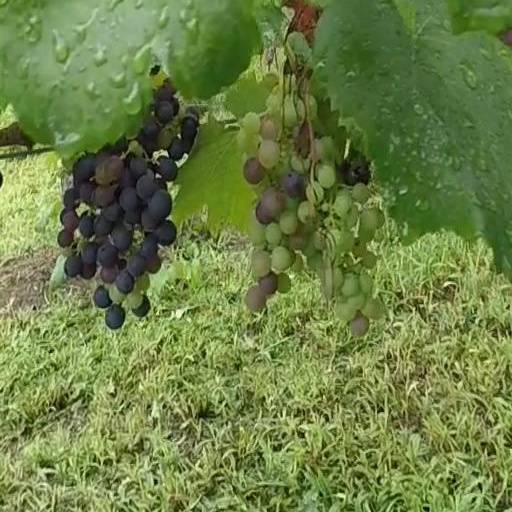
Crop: grape